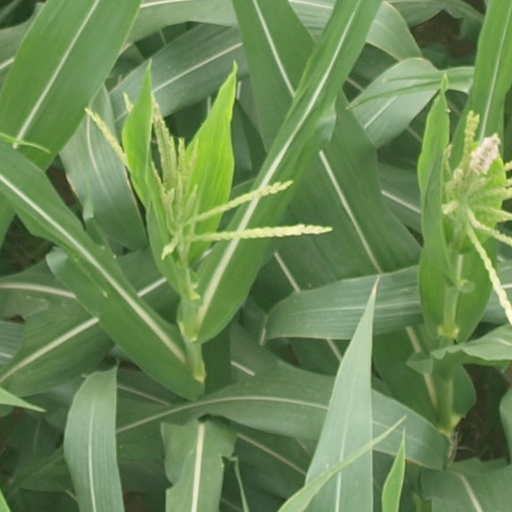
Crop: maize; corn